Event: Nepal Earthquake
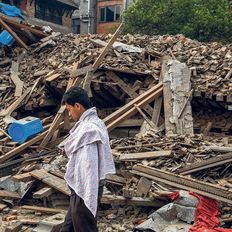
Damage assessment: damage